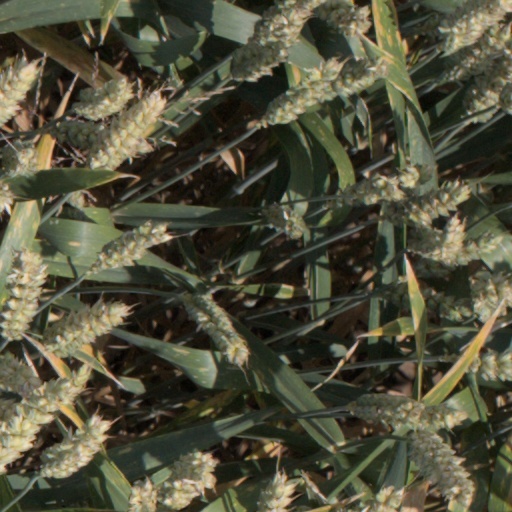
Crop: wheat